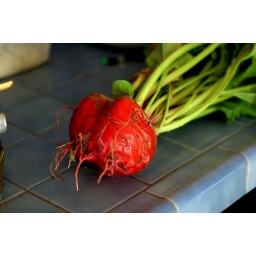
They are big. I have to get to eating more of them since they're just sitting in the ground.